Danderhall

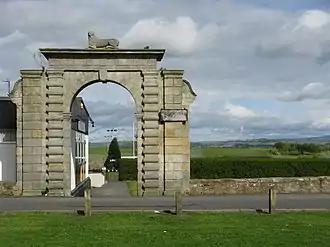
Gateway to Woolmet House

Woolmet House was a large mansion built for Archibald Napier (1575–1600) around 1590 as a wedding present from his wealthy father Archibald Napier of Merchiston Castle (father of John Napier and of Alexander Napier, Lord Laurieston). It was demolished in the 1950s due to subsidence caused by Woolmet Colliery. Some carved stones from Woolmet were incorporated into the Castle of Mey around 1990.